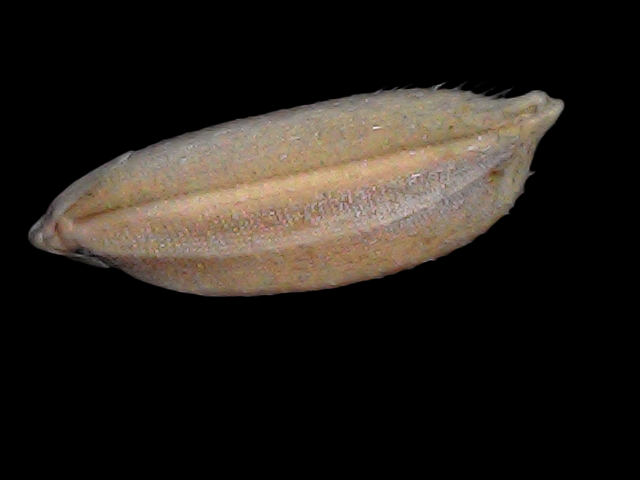
Rice variety: Br22